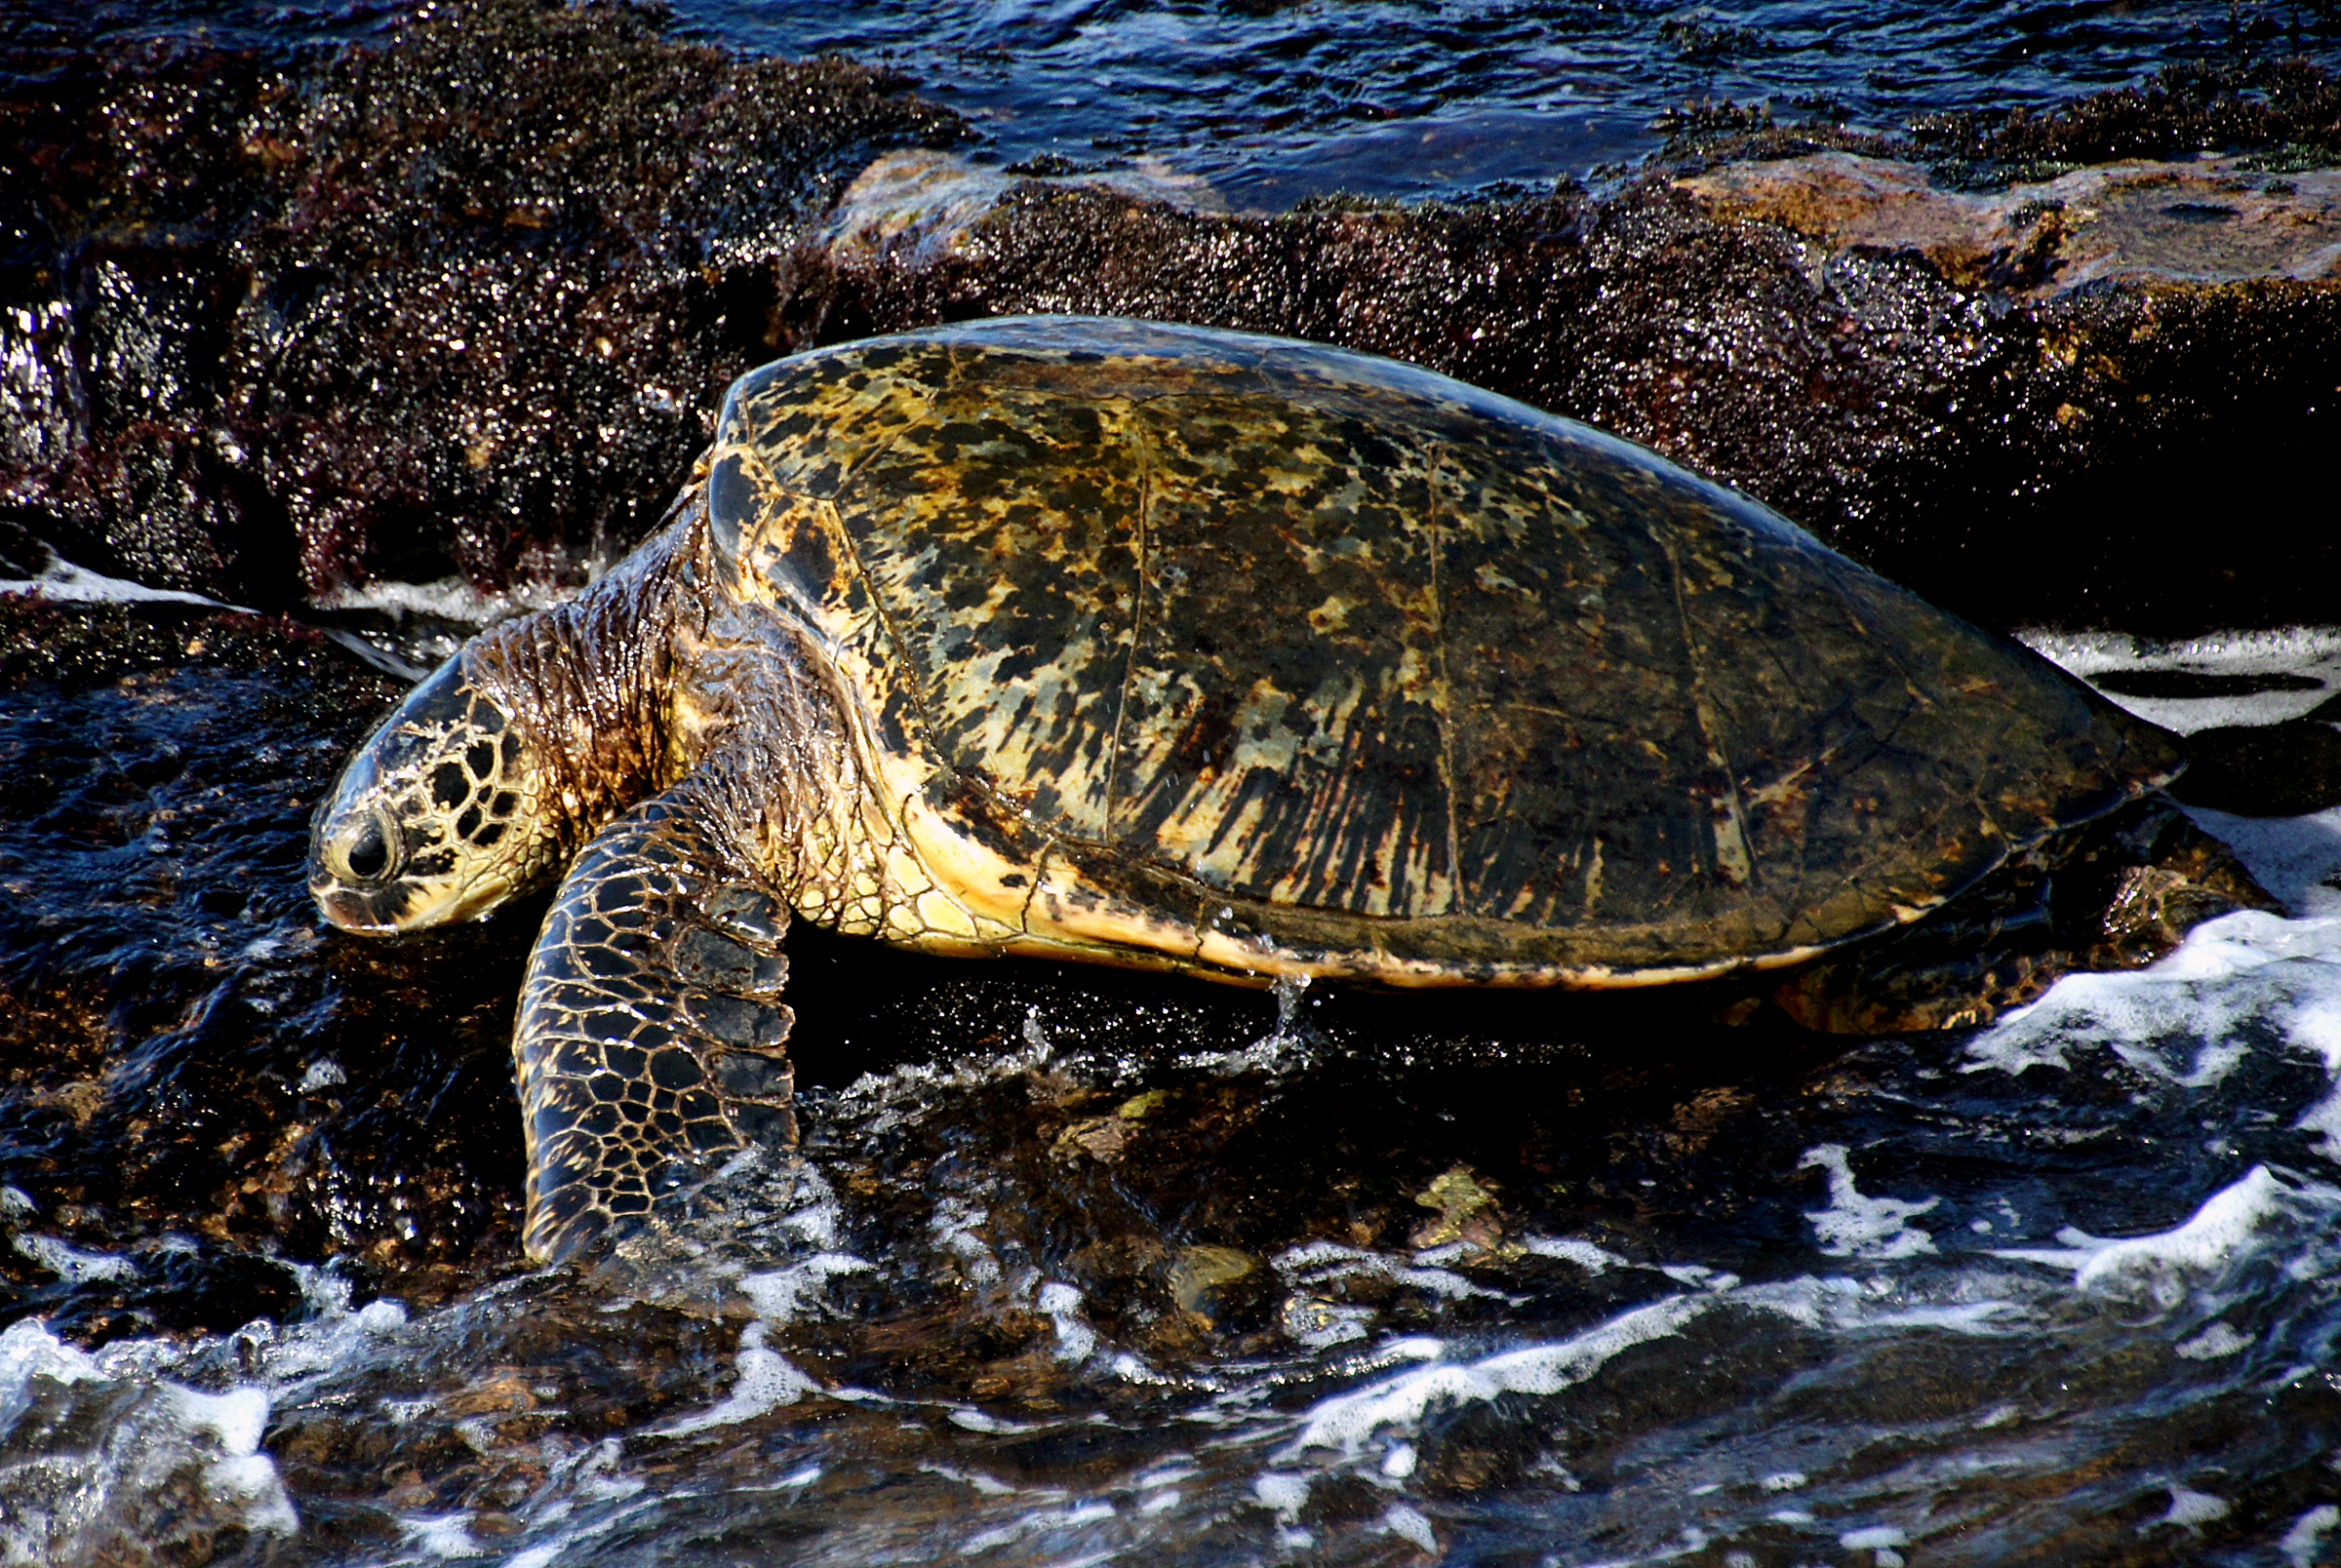
nature, wildlife, biology, turtle, sea turtle, reptile, hawaii, fauna, marinelife, vertebrate, turtles, greenturtles, loggerhead, emydidae, marine biology